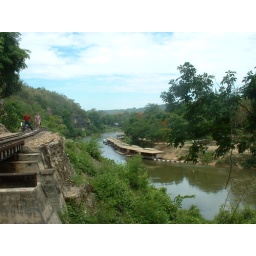
a nice view from the jeath railway which runs for a long way crossing the bridge over the river Kwai.